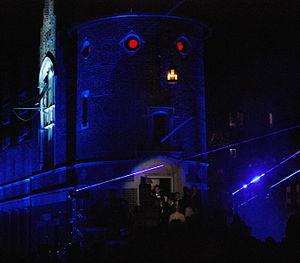
Le Harvard Lampoon est un périodique humoristique et sarcastique fondé par sept étudiants américains de l'université Harvard. Il s'agit du deuxième magazine humoristique du monde, après le Yale Record, publié à Yale. Il compta parmi ses contributeurs John Updike, William Randolph Hearst et Conan O'Brien.